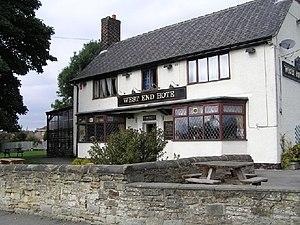
Killamarsh est une ville du North East Derbyshire en Angleterre.